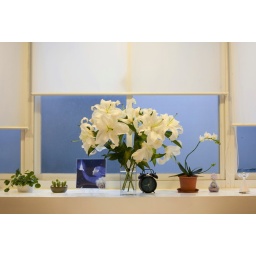
Blue & white in my house